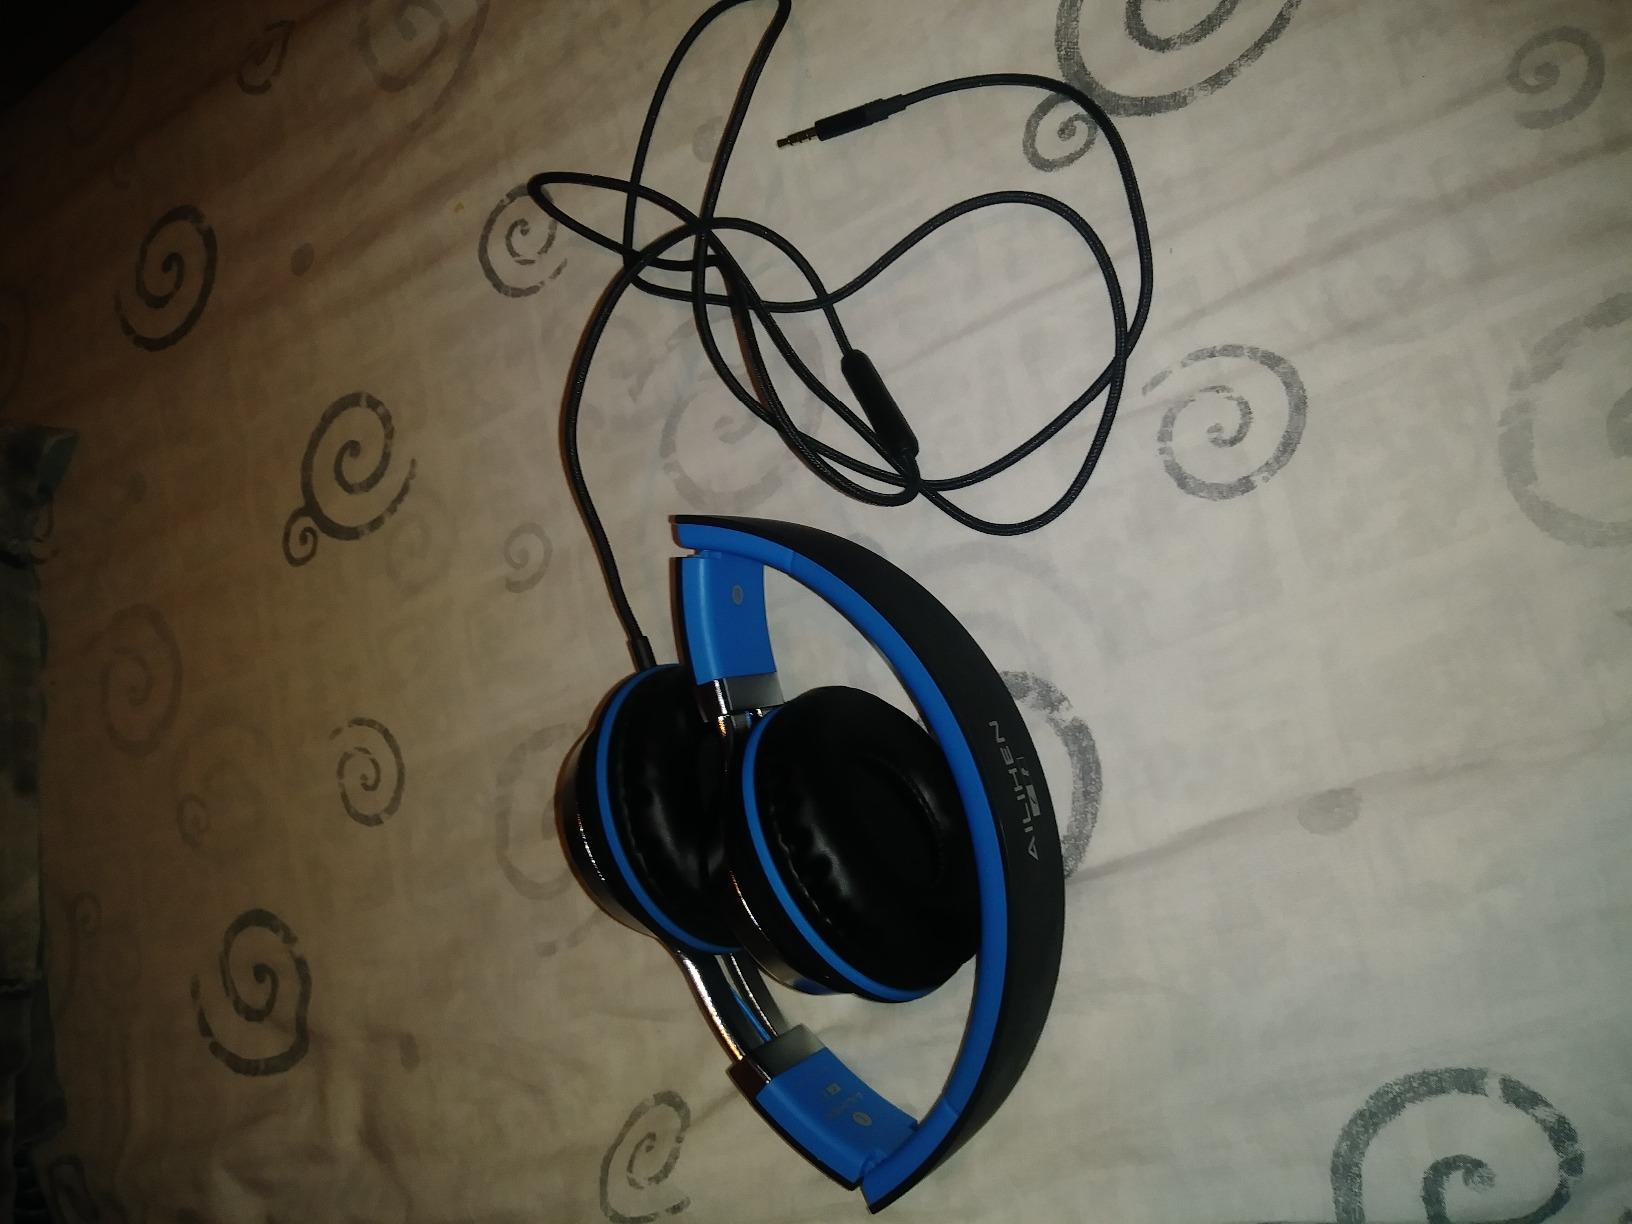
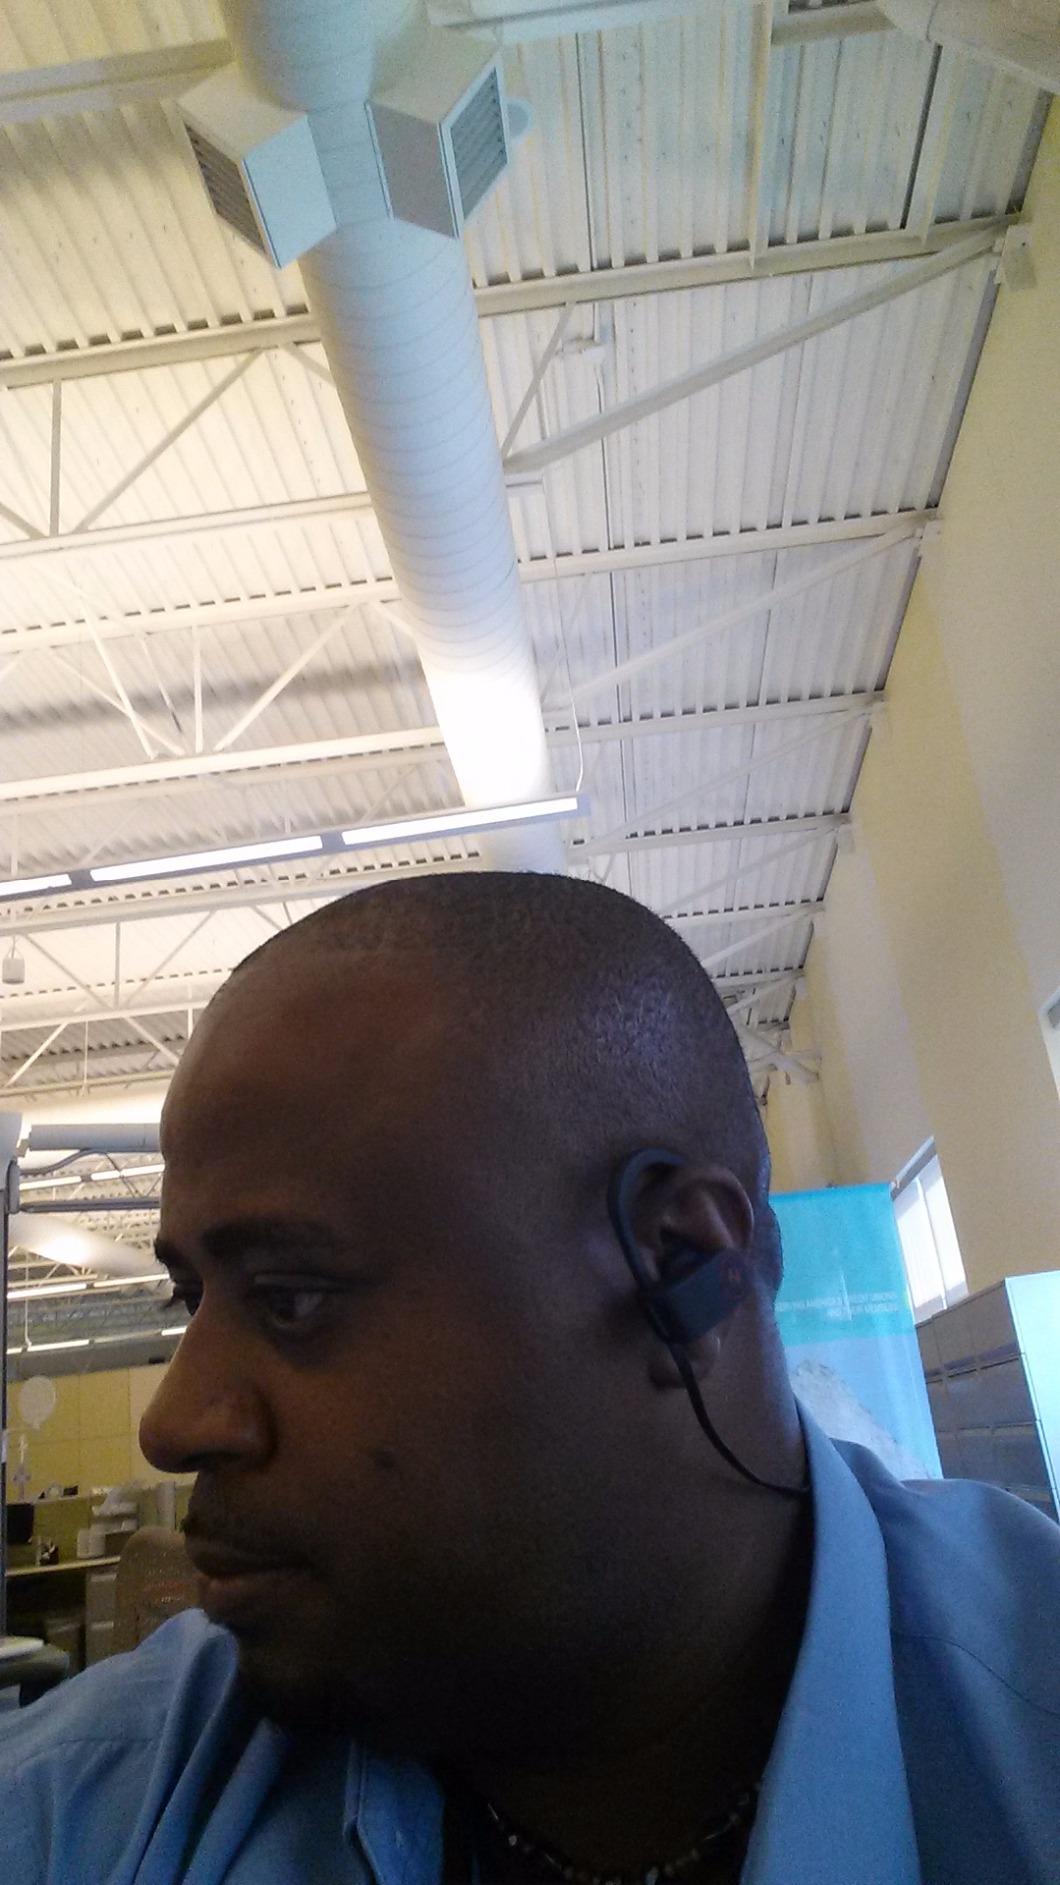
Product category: headphones
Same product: no